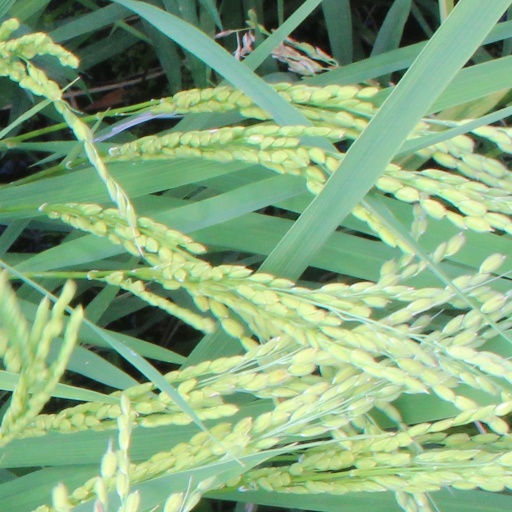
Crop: rice